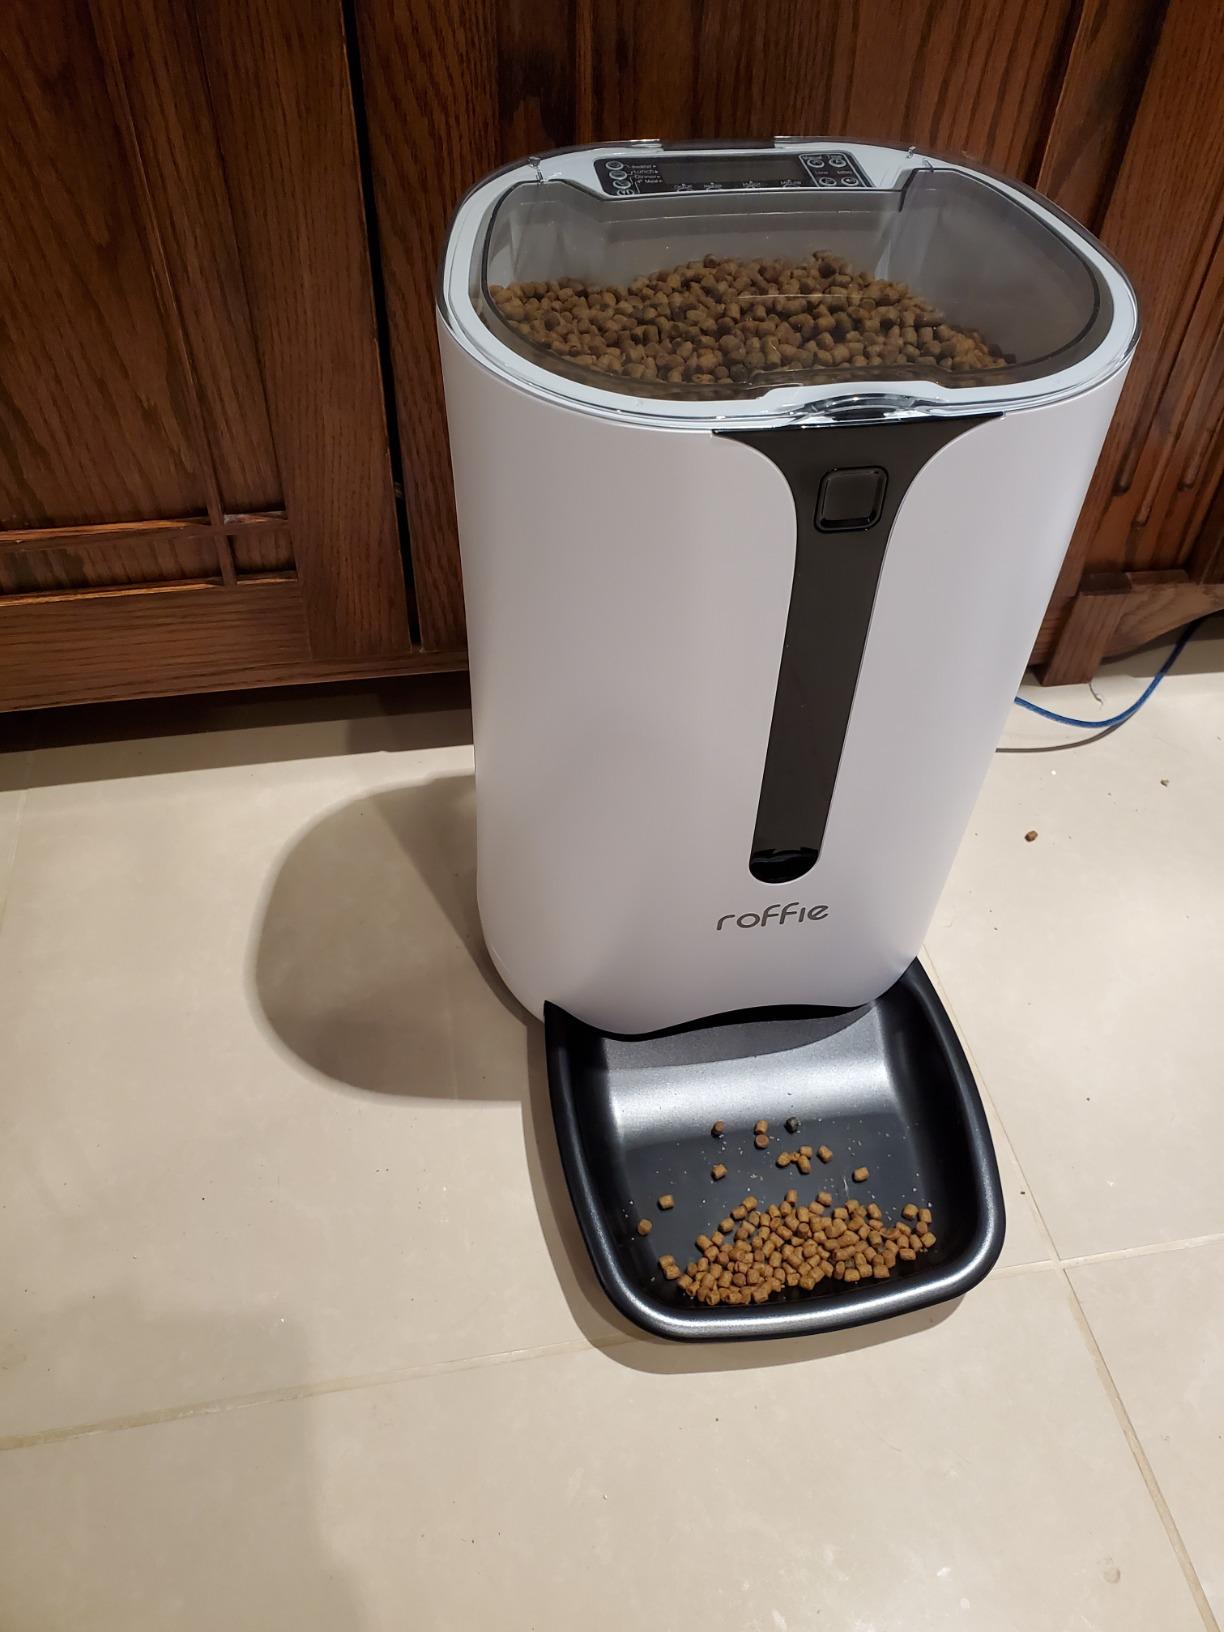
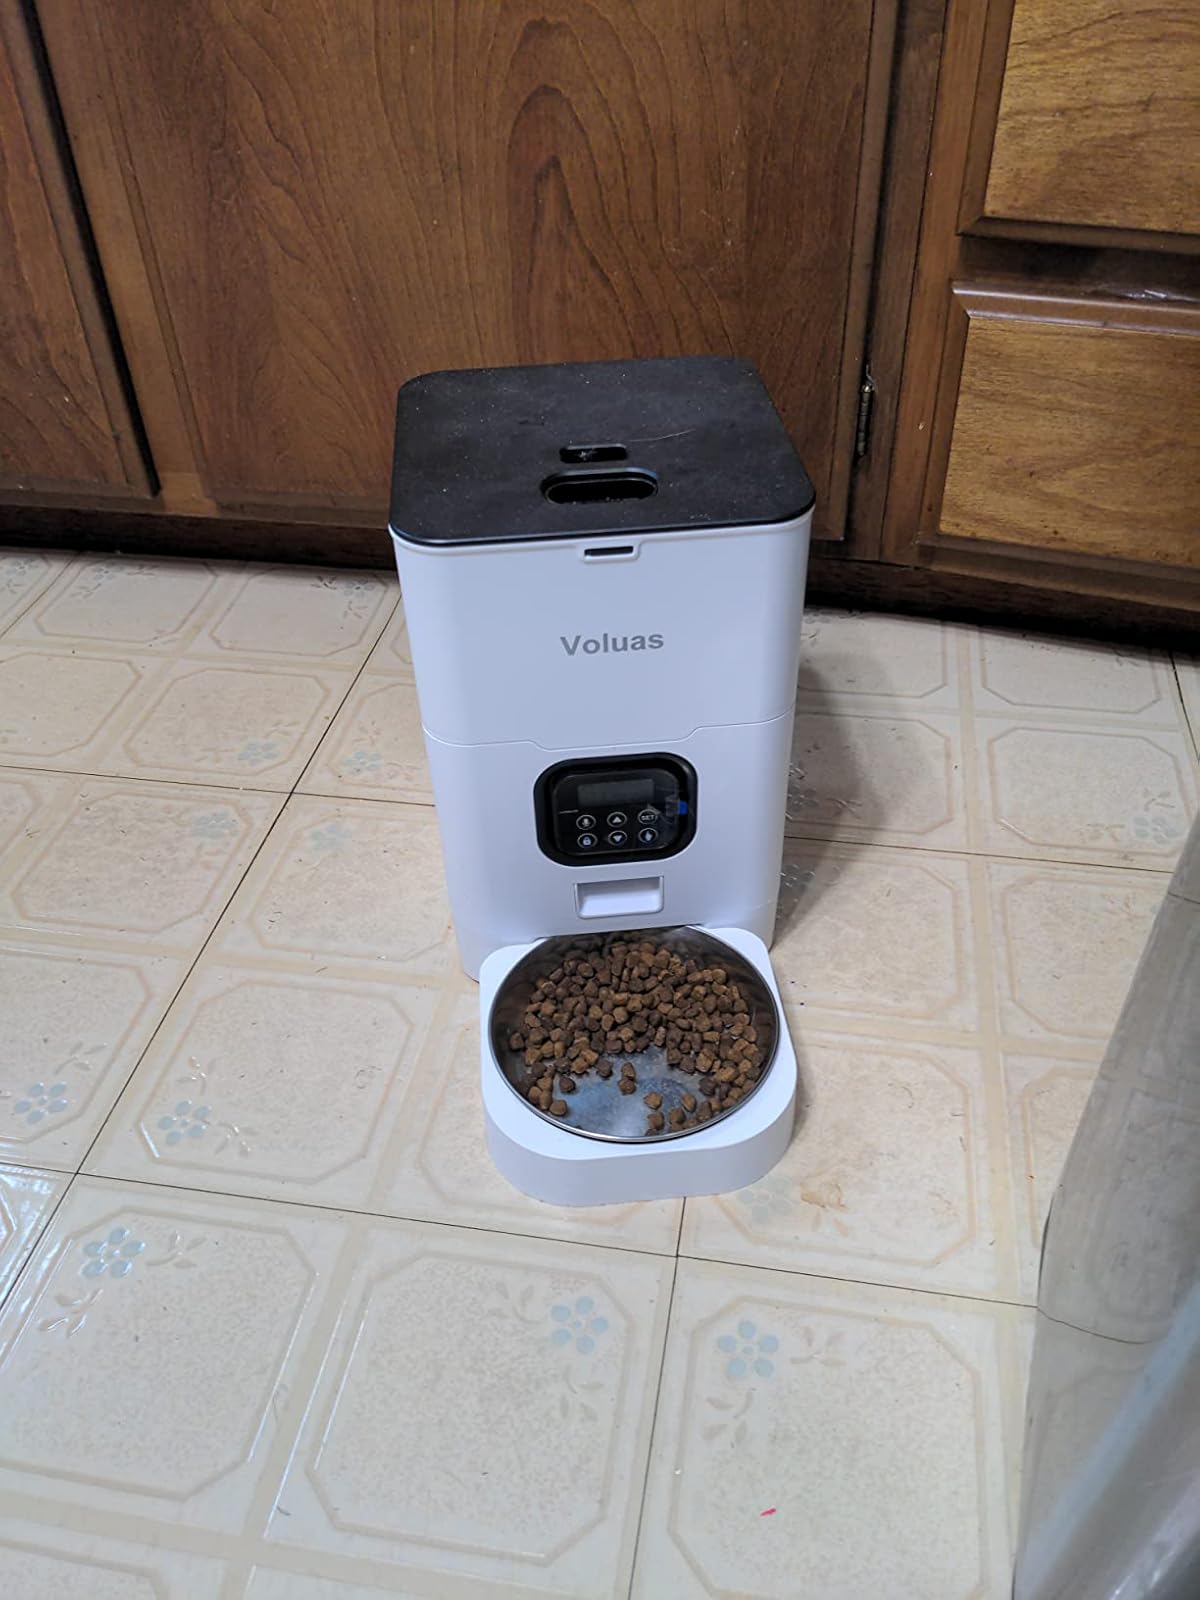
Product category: items_feeder
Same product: no